Aaron Rodgers

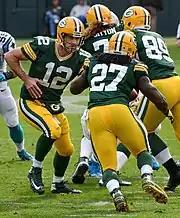
Rodgers handing the ball off to running back Eddie Lacy in 2014

Because of the 2011 NFL lockout, the Packers and Rodgers did not schedule unofficial off-season workouts, despite many teams doing so. Rodgers and the Packers quickly quelled any concerns over their readiness by defeating the Saints, who had scheduled off-season workouts, 42–34. He had 312 passing yards and three touchdowns to earn NFC Offensive Player of the Week. After the game, Rodgers said in the press conference, "I was going to ask myself, what would have happened if we had offseason workouts? I mean, could we have started any faster and scored more points tonight?"